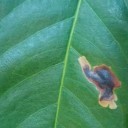
Label: Miner